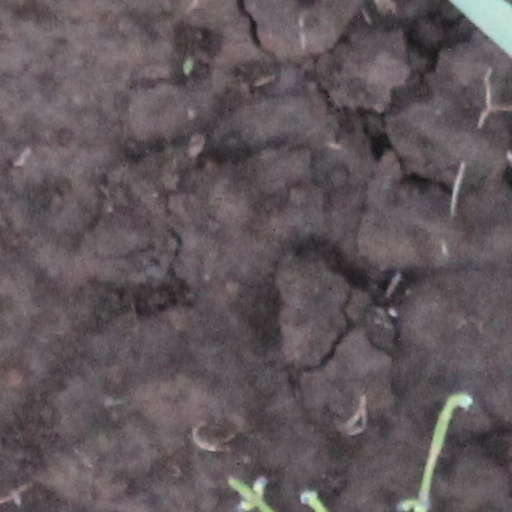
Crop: wheat